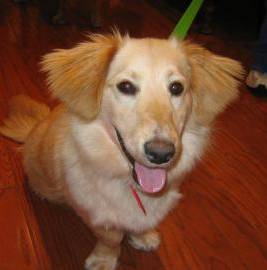
Label: dog